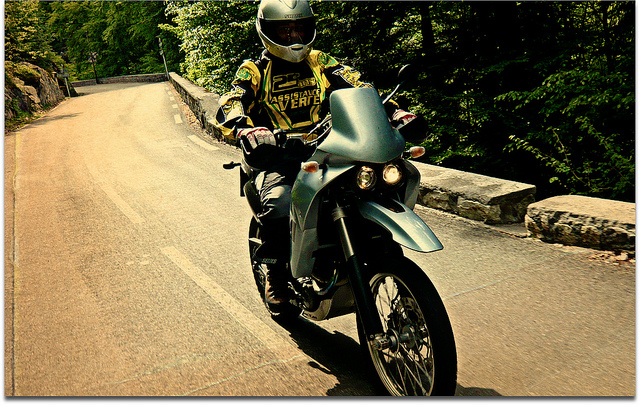
user: Given an image and a question. Answer the question in a short answer. Question: What is the name of this motorcycle? Short Answer:
assistant: dirt bike